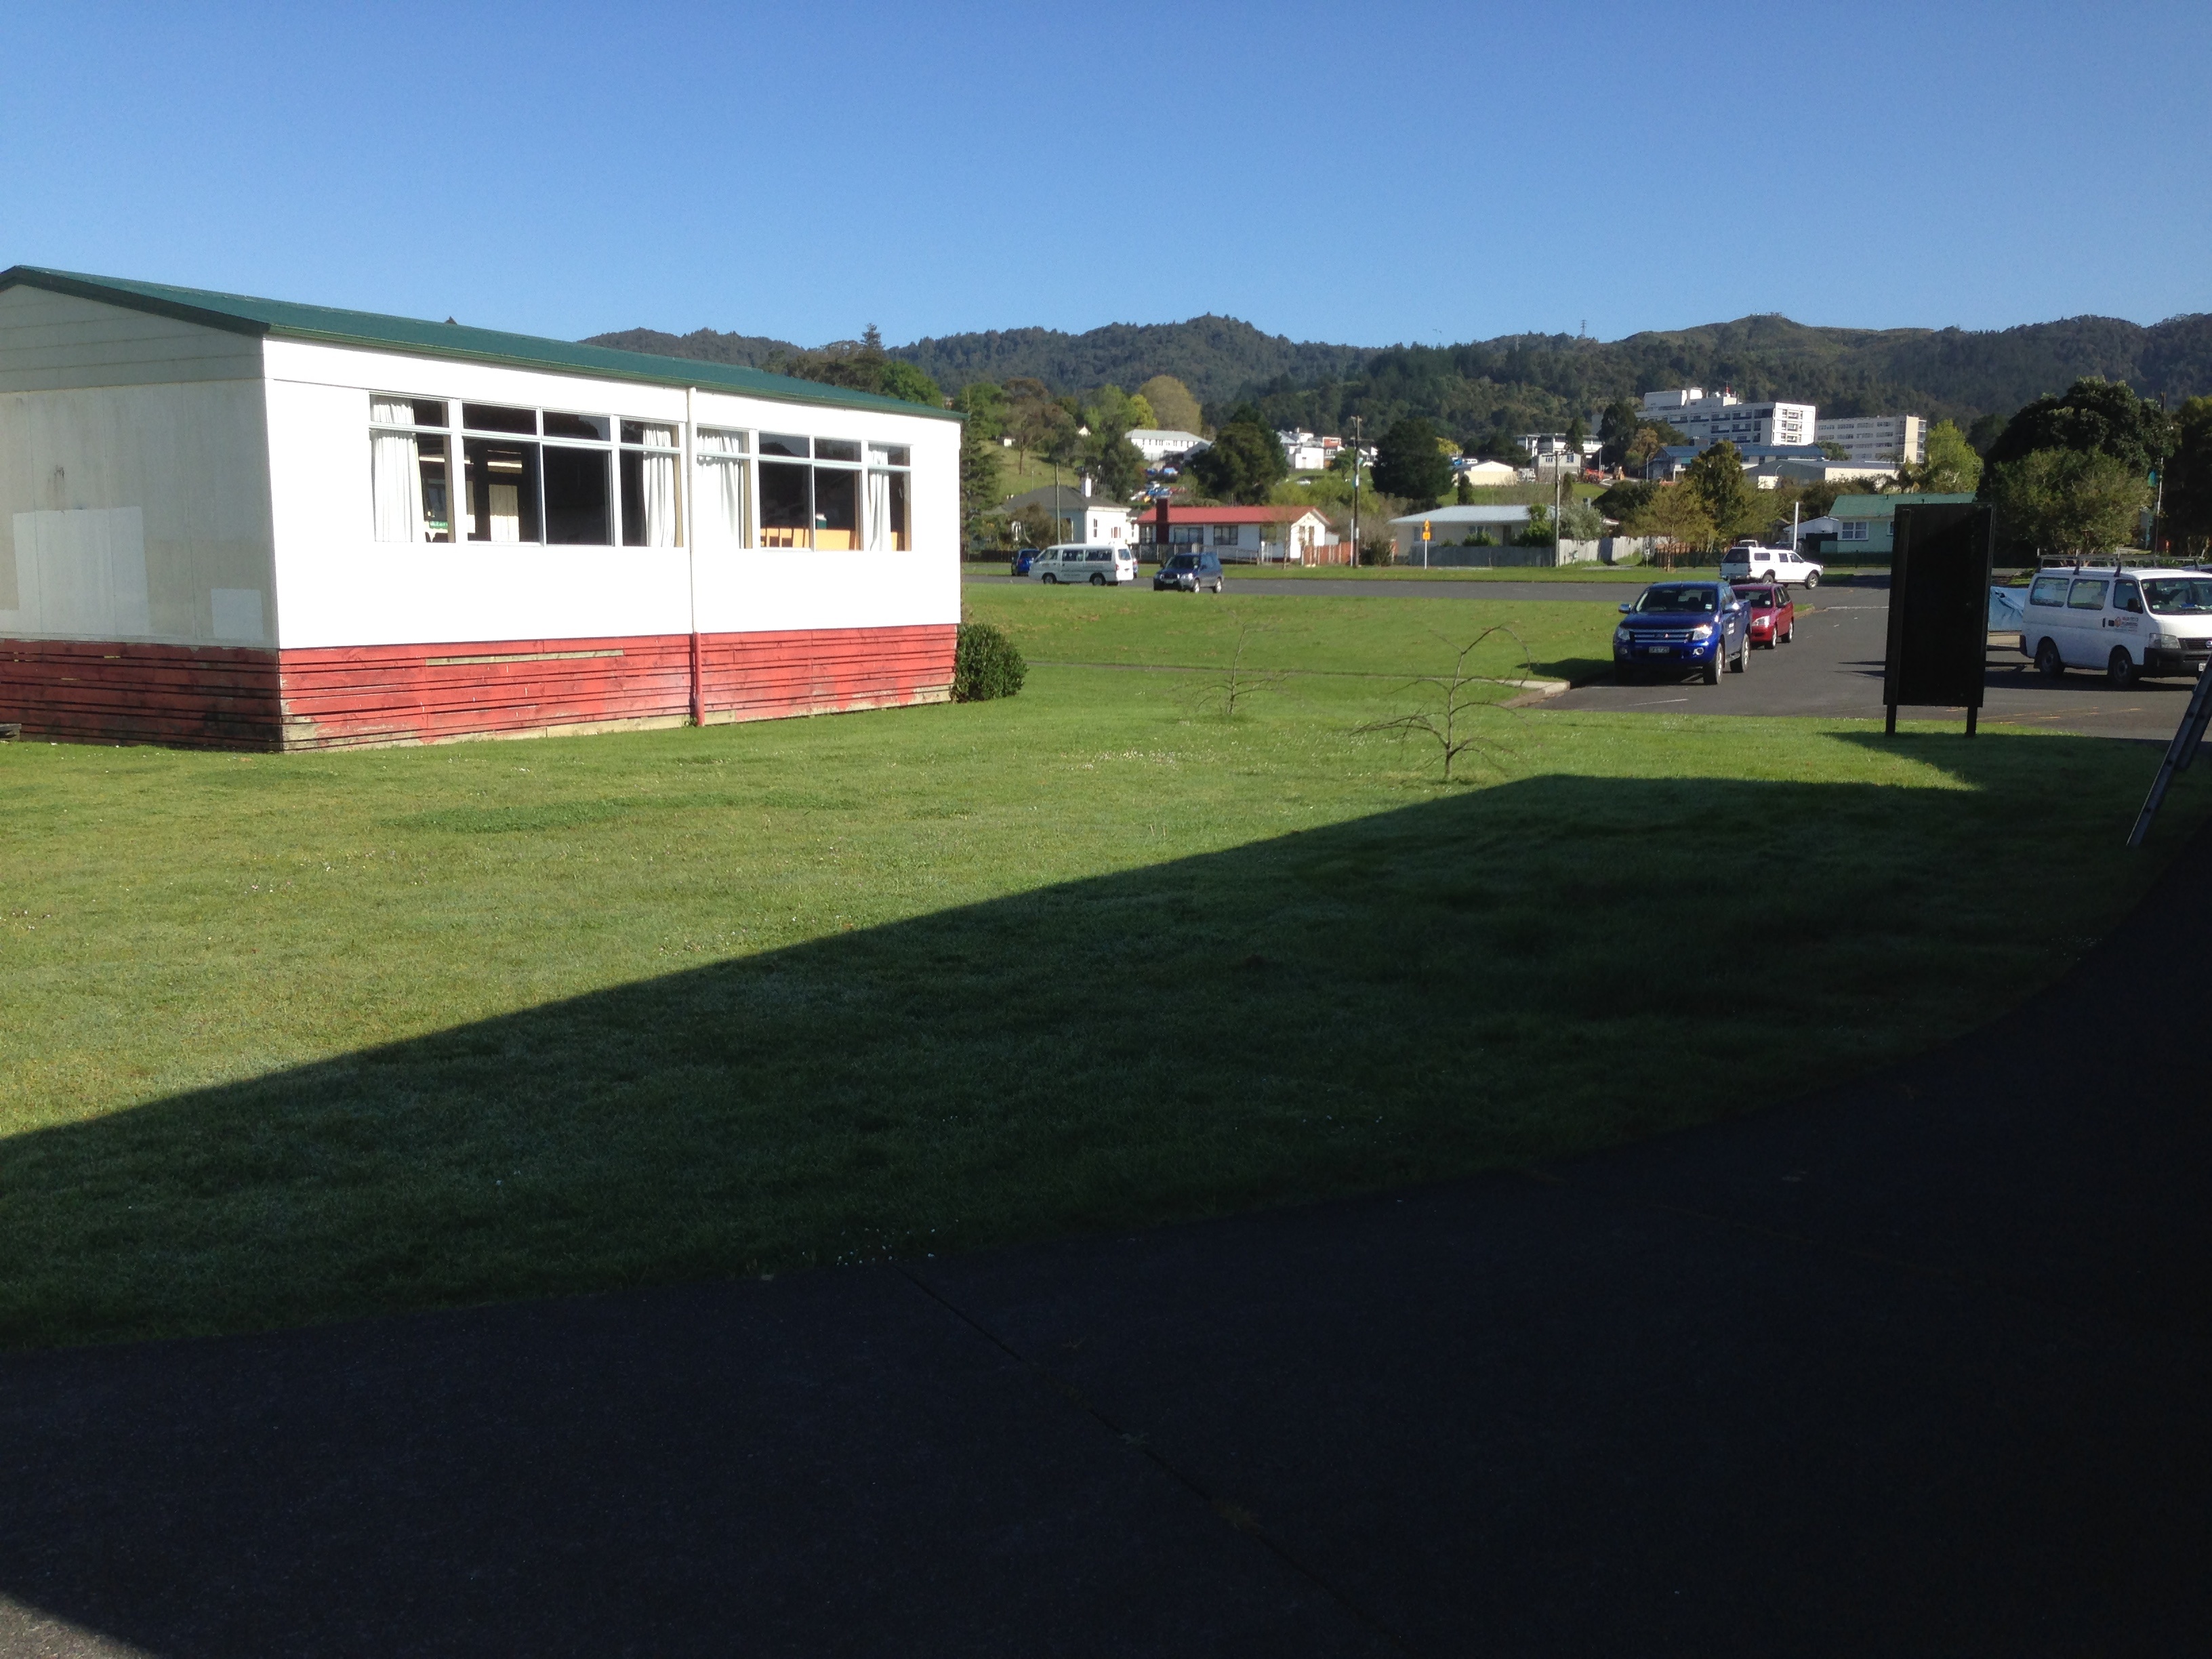
grass, structure, lawn, vehicle, stadium, race track, sport venue